Héctor Borda

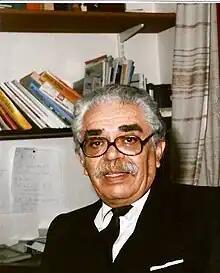

Héctor Borda Leaño (1927 – 25 January 2022) was a Bolivian politician, anthropologist and poet. He was born into an intellectual family as son of a farmacologist from Potosí and a lady of landowner gentry from Sucre. His father and two uncles fought in the Chaco war, and much of his childhood was marked by difficulties. Borda joined the Falange Socialista Boliviana (FSB), as a teenager in the early 1940s. Eventually he was elected for this party to the national congress 1966-1969. In the early 1970s he broke out from the FSB together with Marcelo Quiroga Santa Cruz and Walter Vasquez Michel. After the military coup led by Hugo Banzer in 1971 Borda was forced into exile, first to Argentina and again in 1977 to Sweden. He returned to Bolivia in 1982 as elected senator for the newly formed "Partido Socialista" (PS-1).